Boobyalla

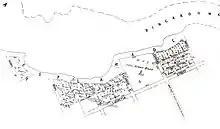
Plan of Boobyalla in the early 1900s

The Boobyalla River, on which the port used to sit, is now a possible habitat for the rare fish species dwarf galaxid and Australian grayling, as well as the Green and Gold Frog "Litoria raniformis".